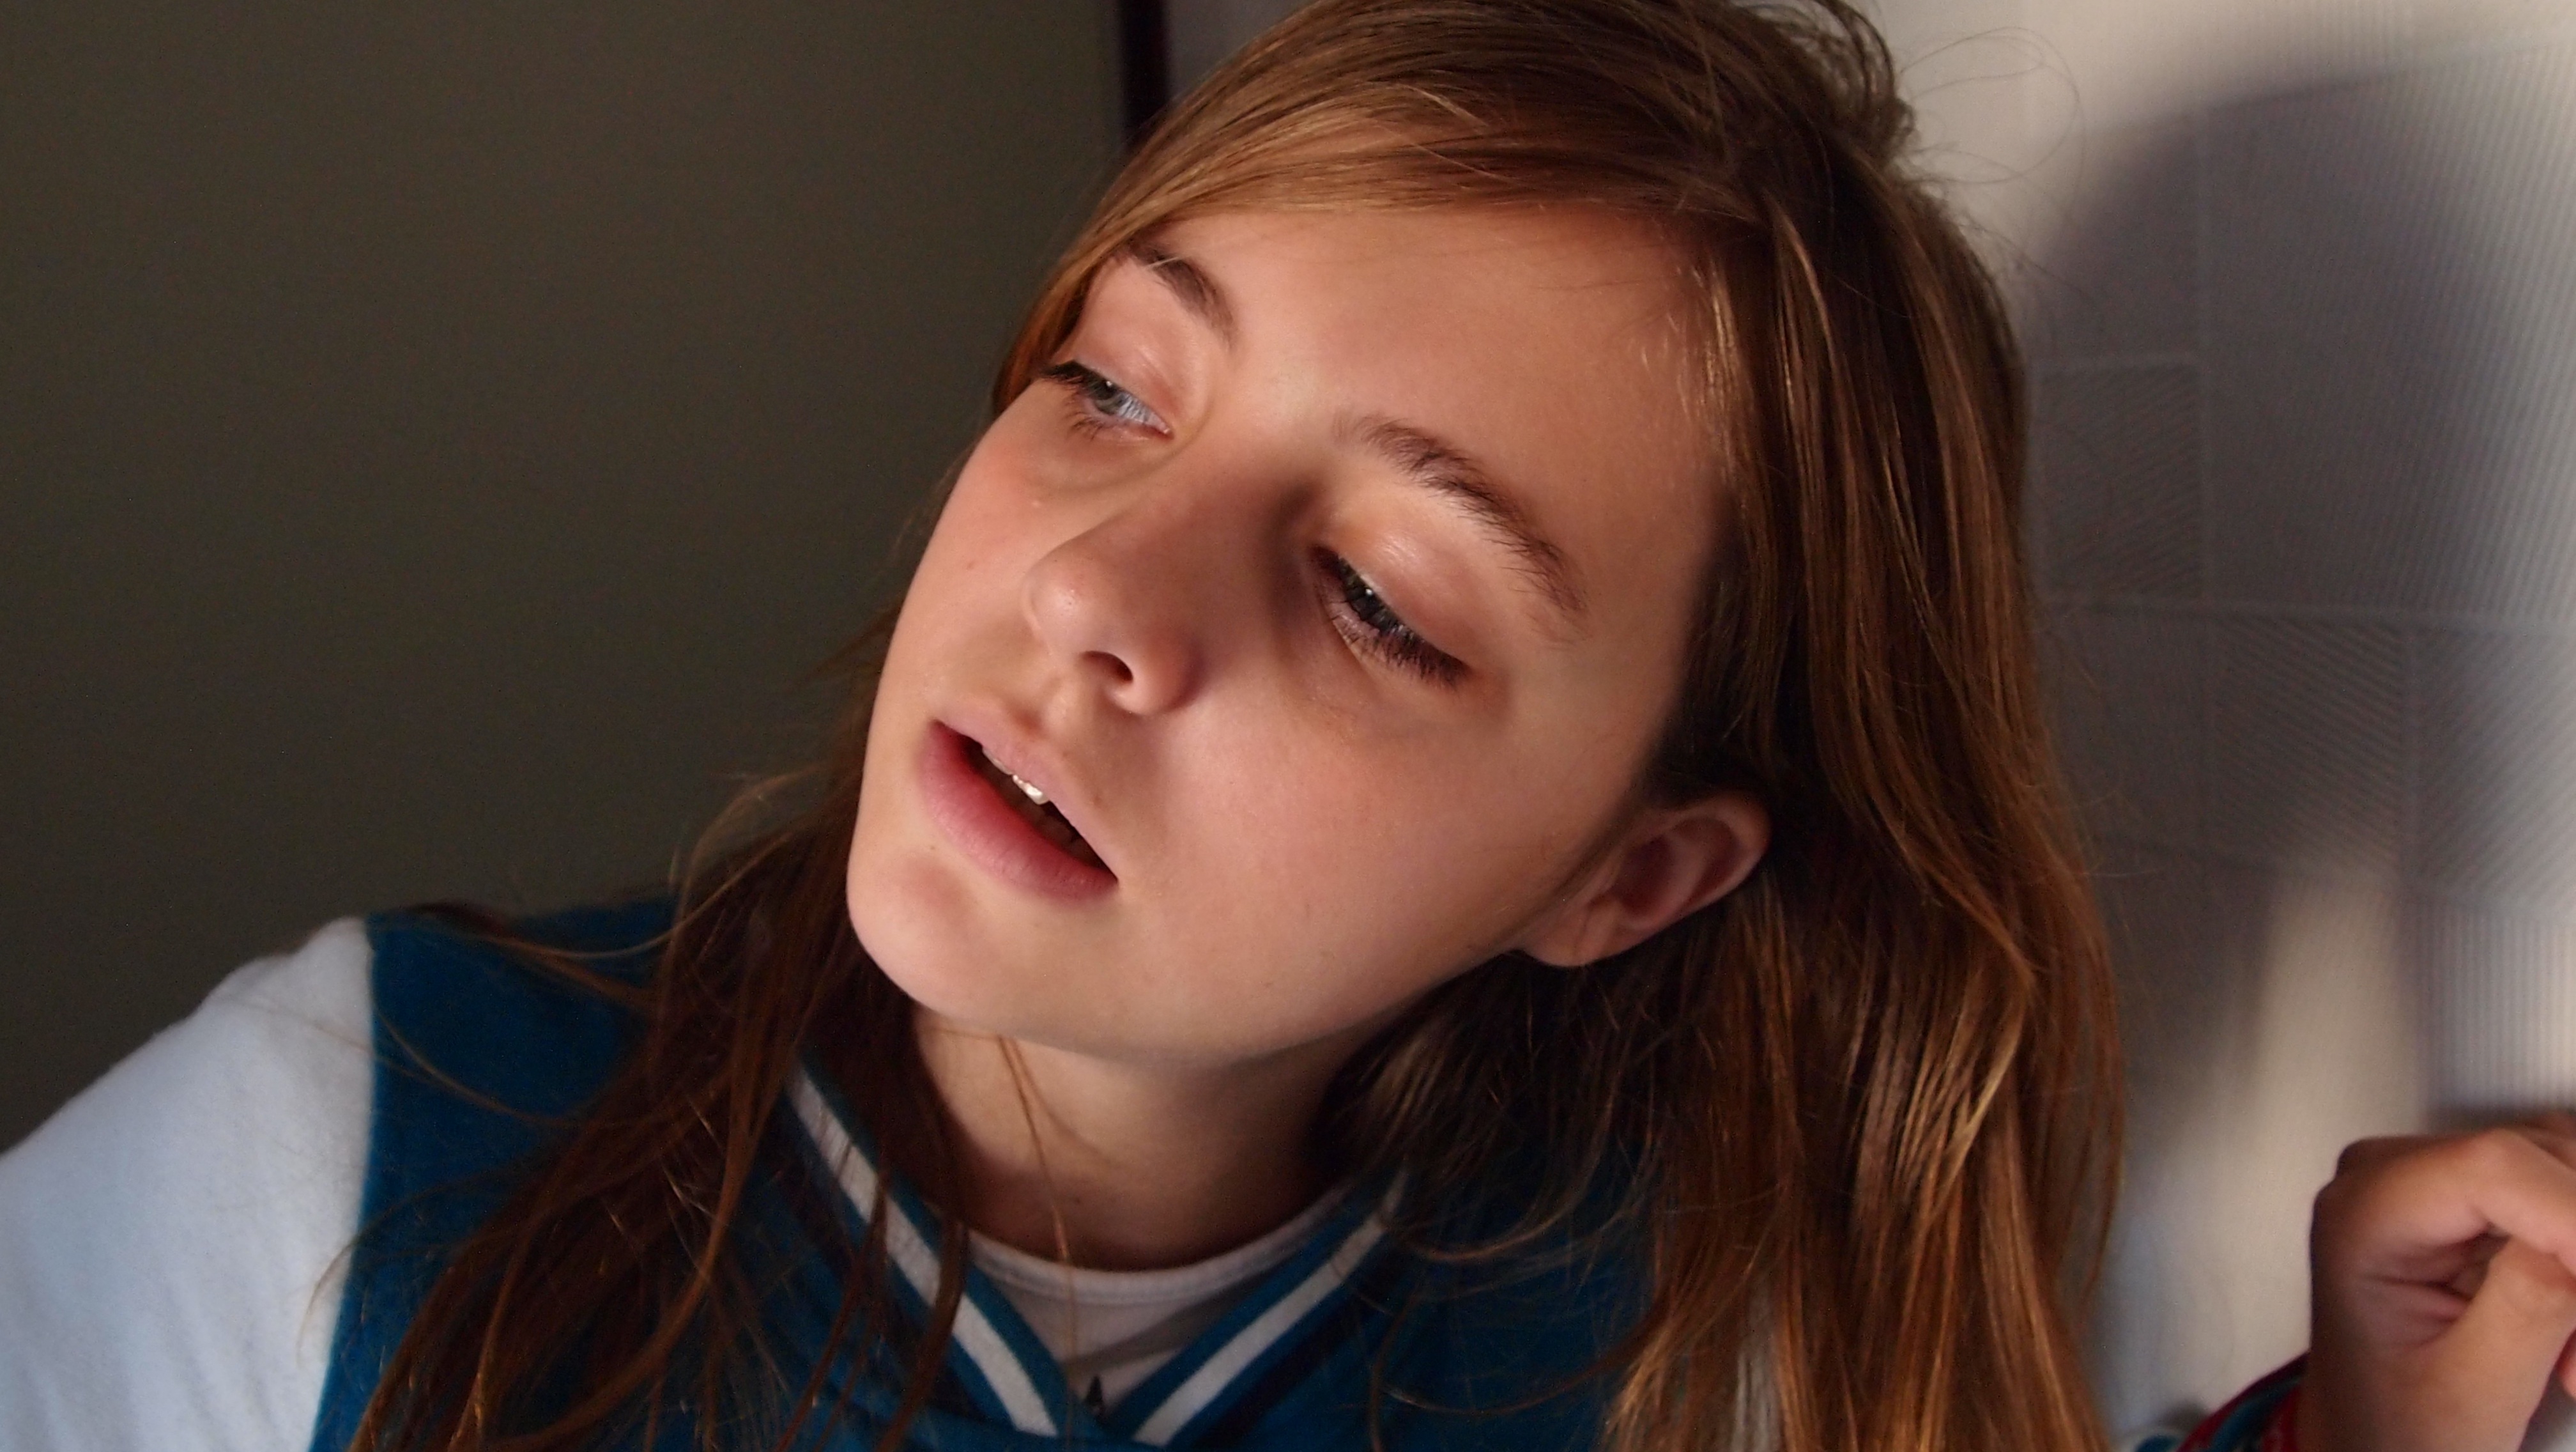
person, girl, woman, hair, photography, portrait, model, child, facial expression, hairstyle, smile, mouth, long hair, human body, face, nose, eye, head, skin, beauty, organ, laughter, curious, emotion, photo shoot, brown hair, peep, portrait photography